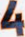
Number: 4